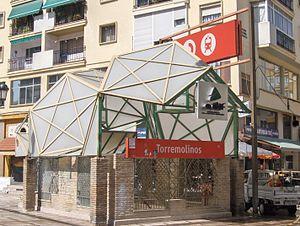
La gare de Torremolinos est située à Torremolinos, dans la région d'Andalousie, en Espagne. Elle est desservie par la ligne C-1 du Cercanias Malaga.